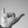
ASL letter: Y